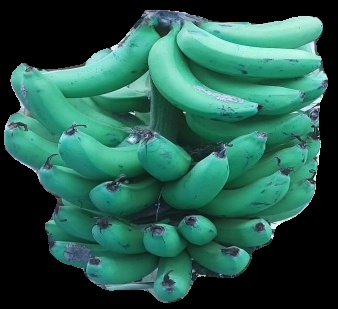
Variety: pachbale
Grade: grade3